Carmine Preziosi

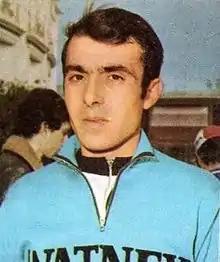

Carmine Preziosi (born 8 July 1943) is an Italian former professional road bicycle racer.